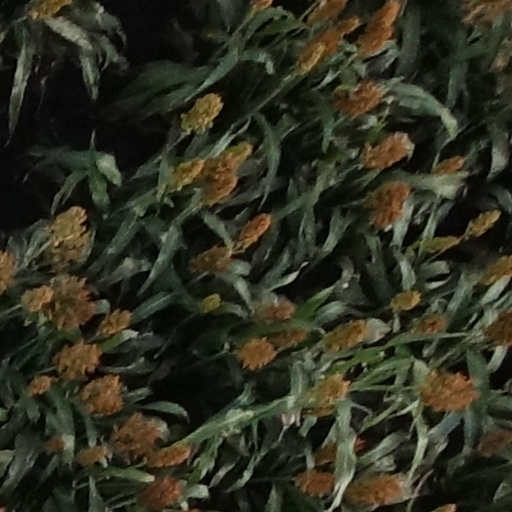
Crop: sorghum